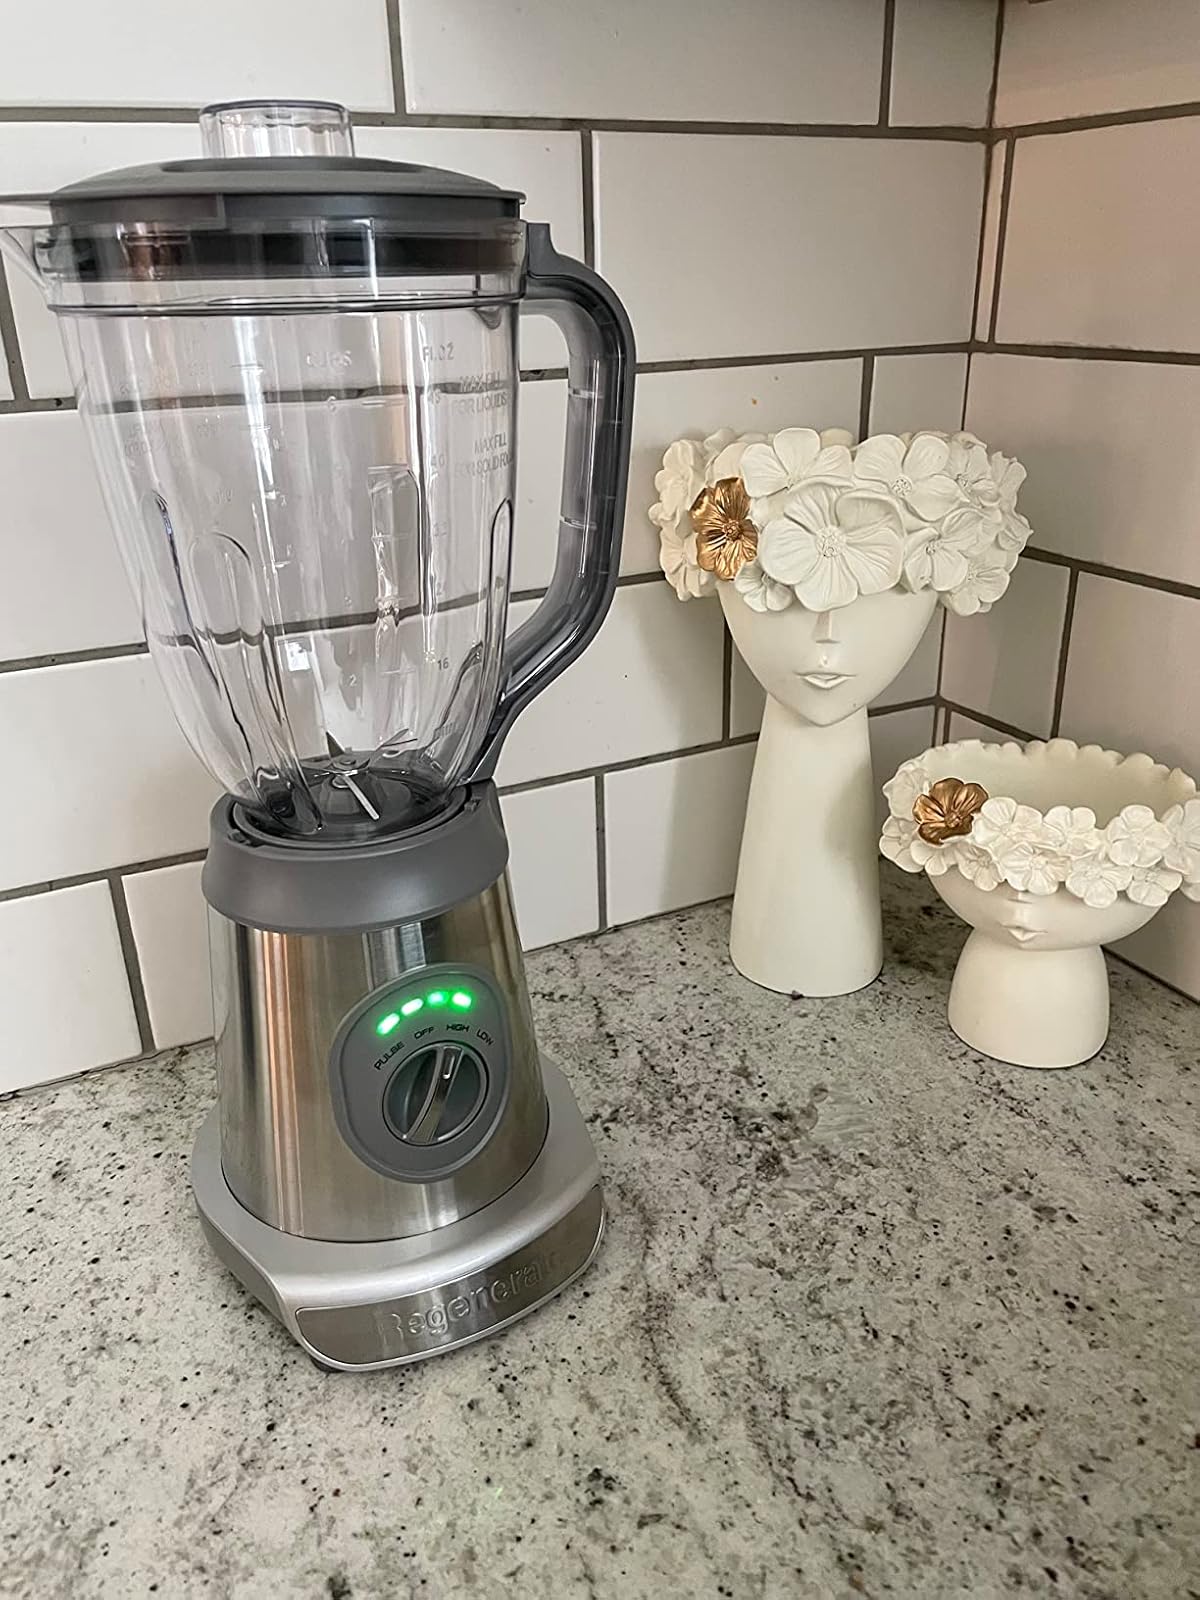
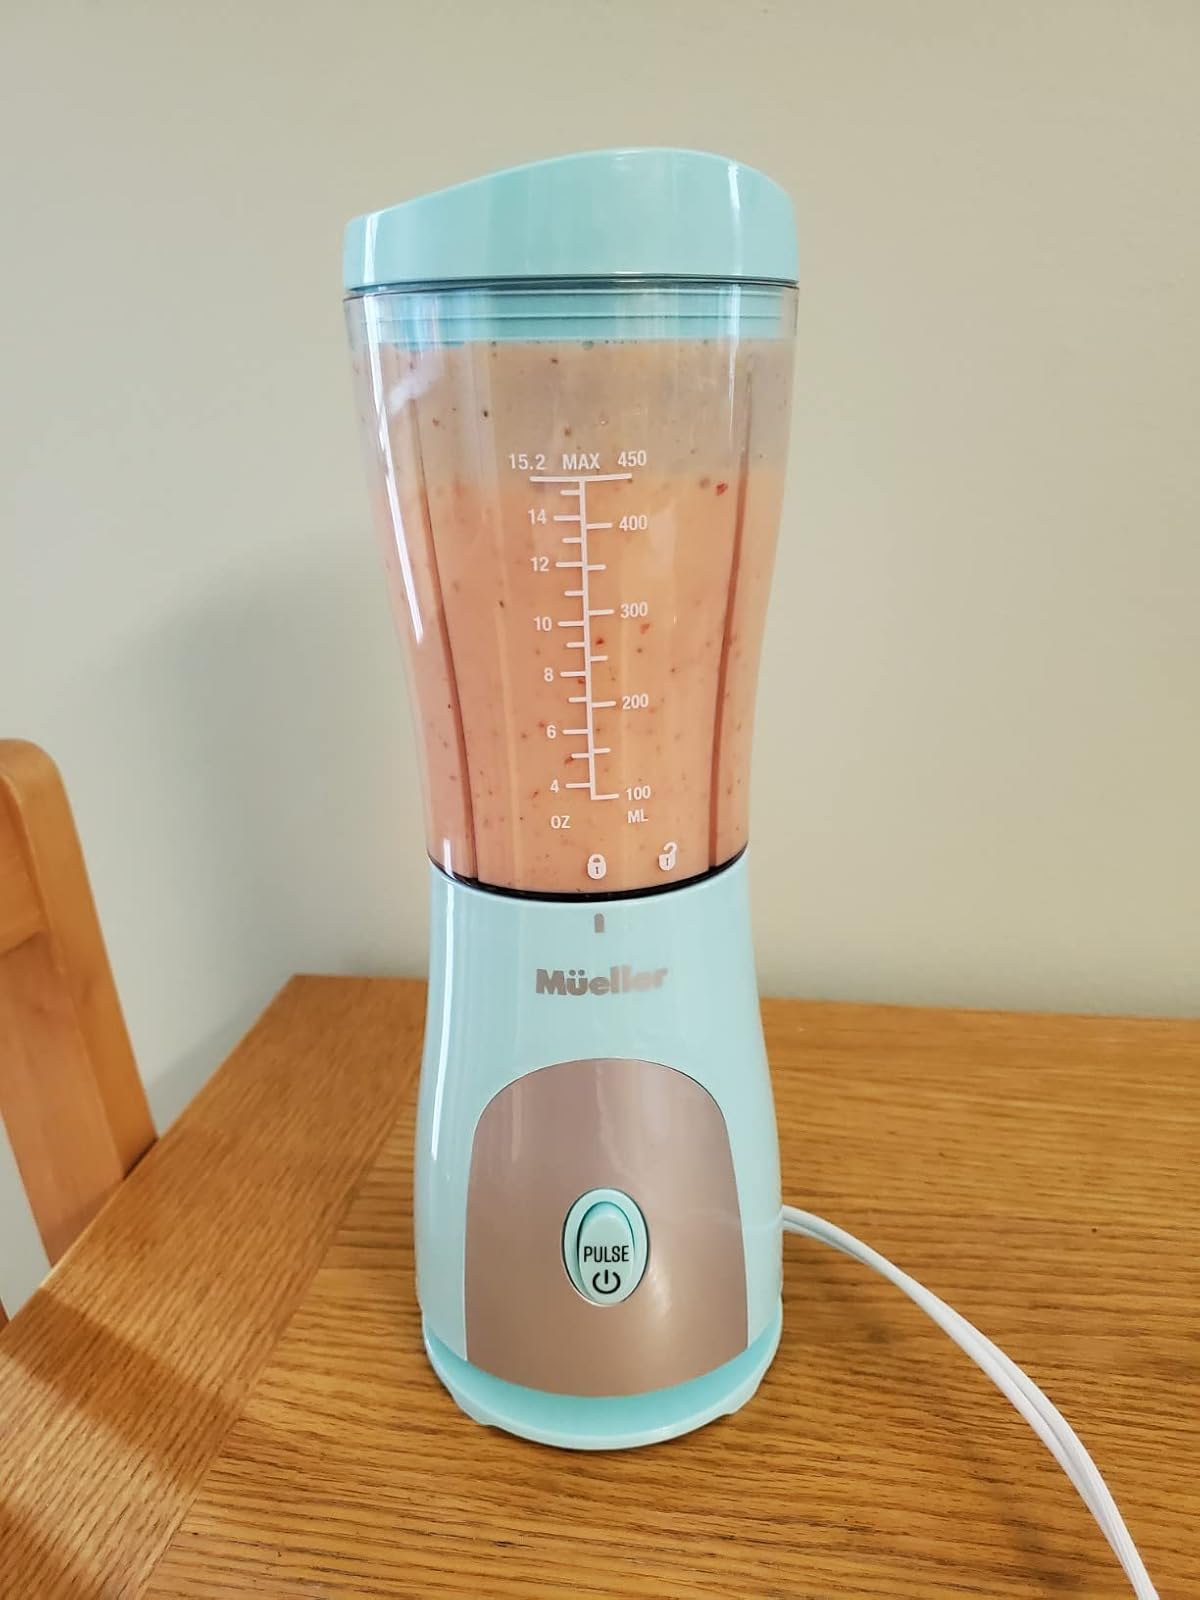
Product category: items_blender
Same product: no